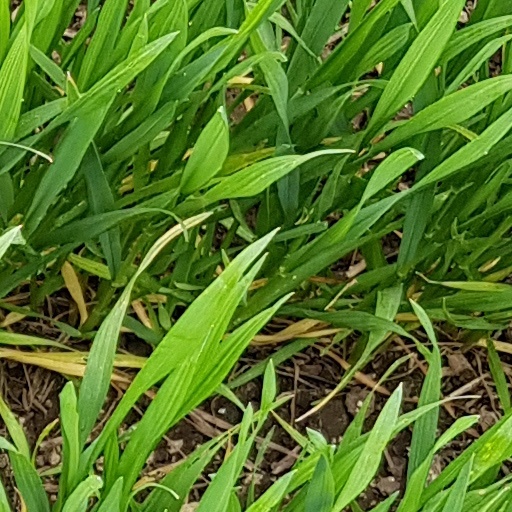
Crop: wheat